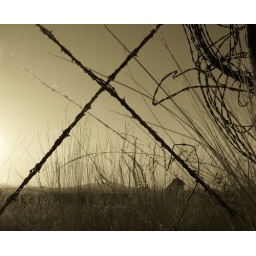
Near snowbowl, the fence was in an empty field